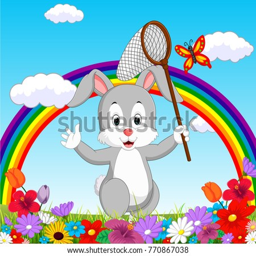
cartoon rabbit in the garden